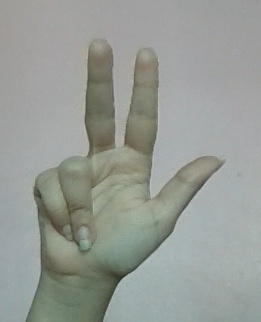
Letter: al